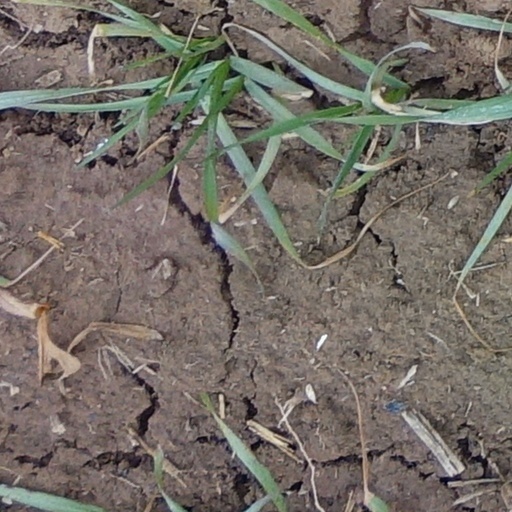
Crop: wheat